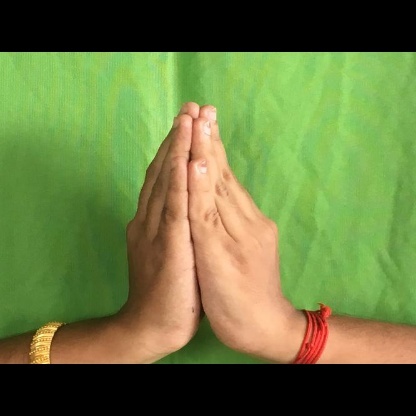
Mudra: Anjali